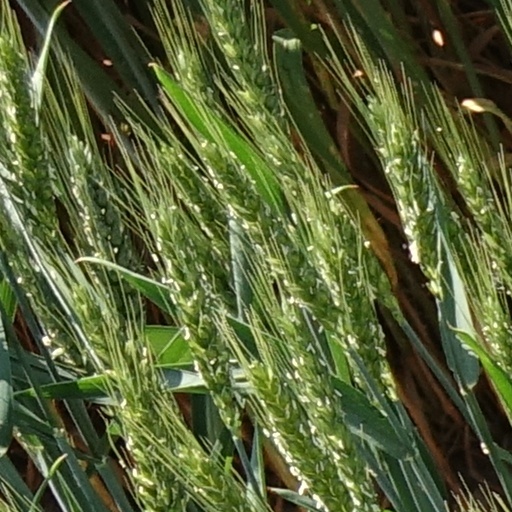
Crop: wheat